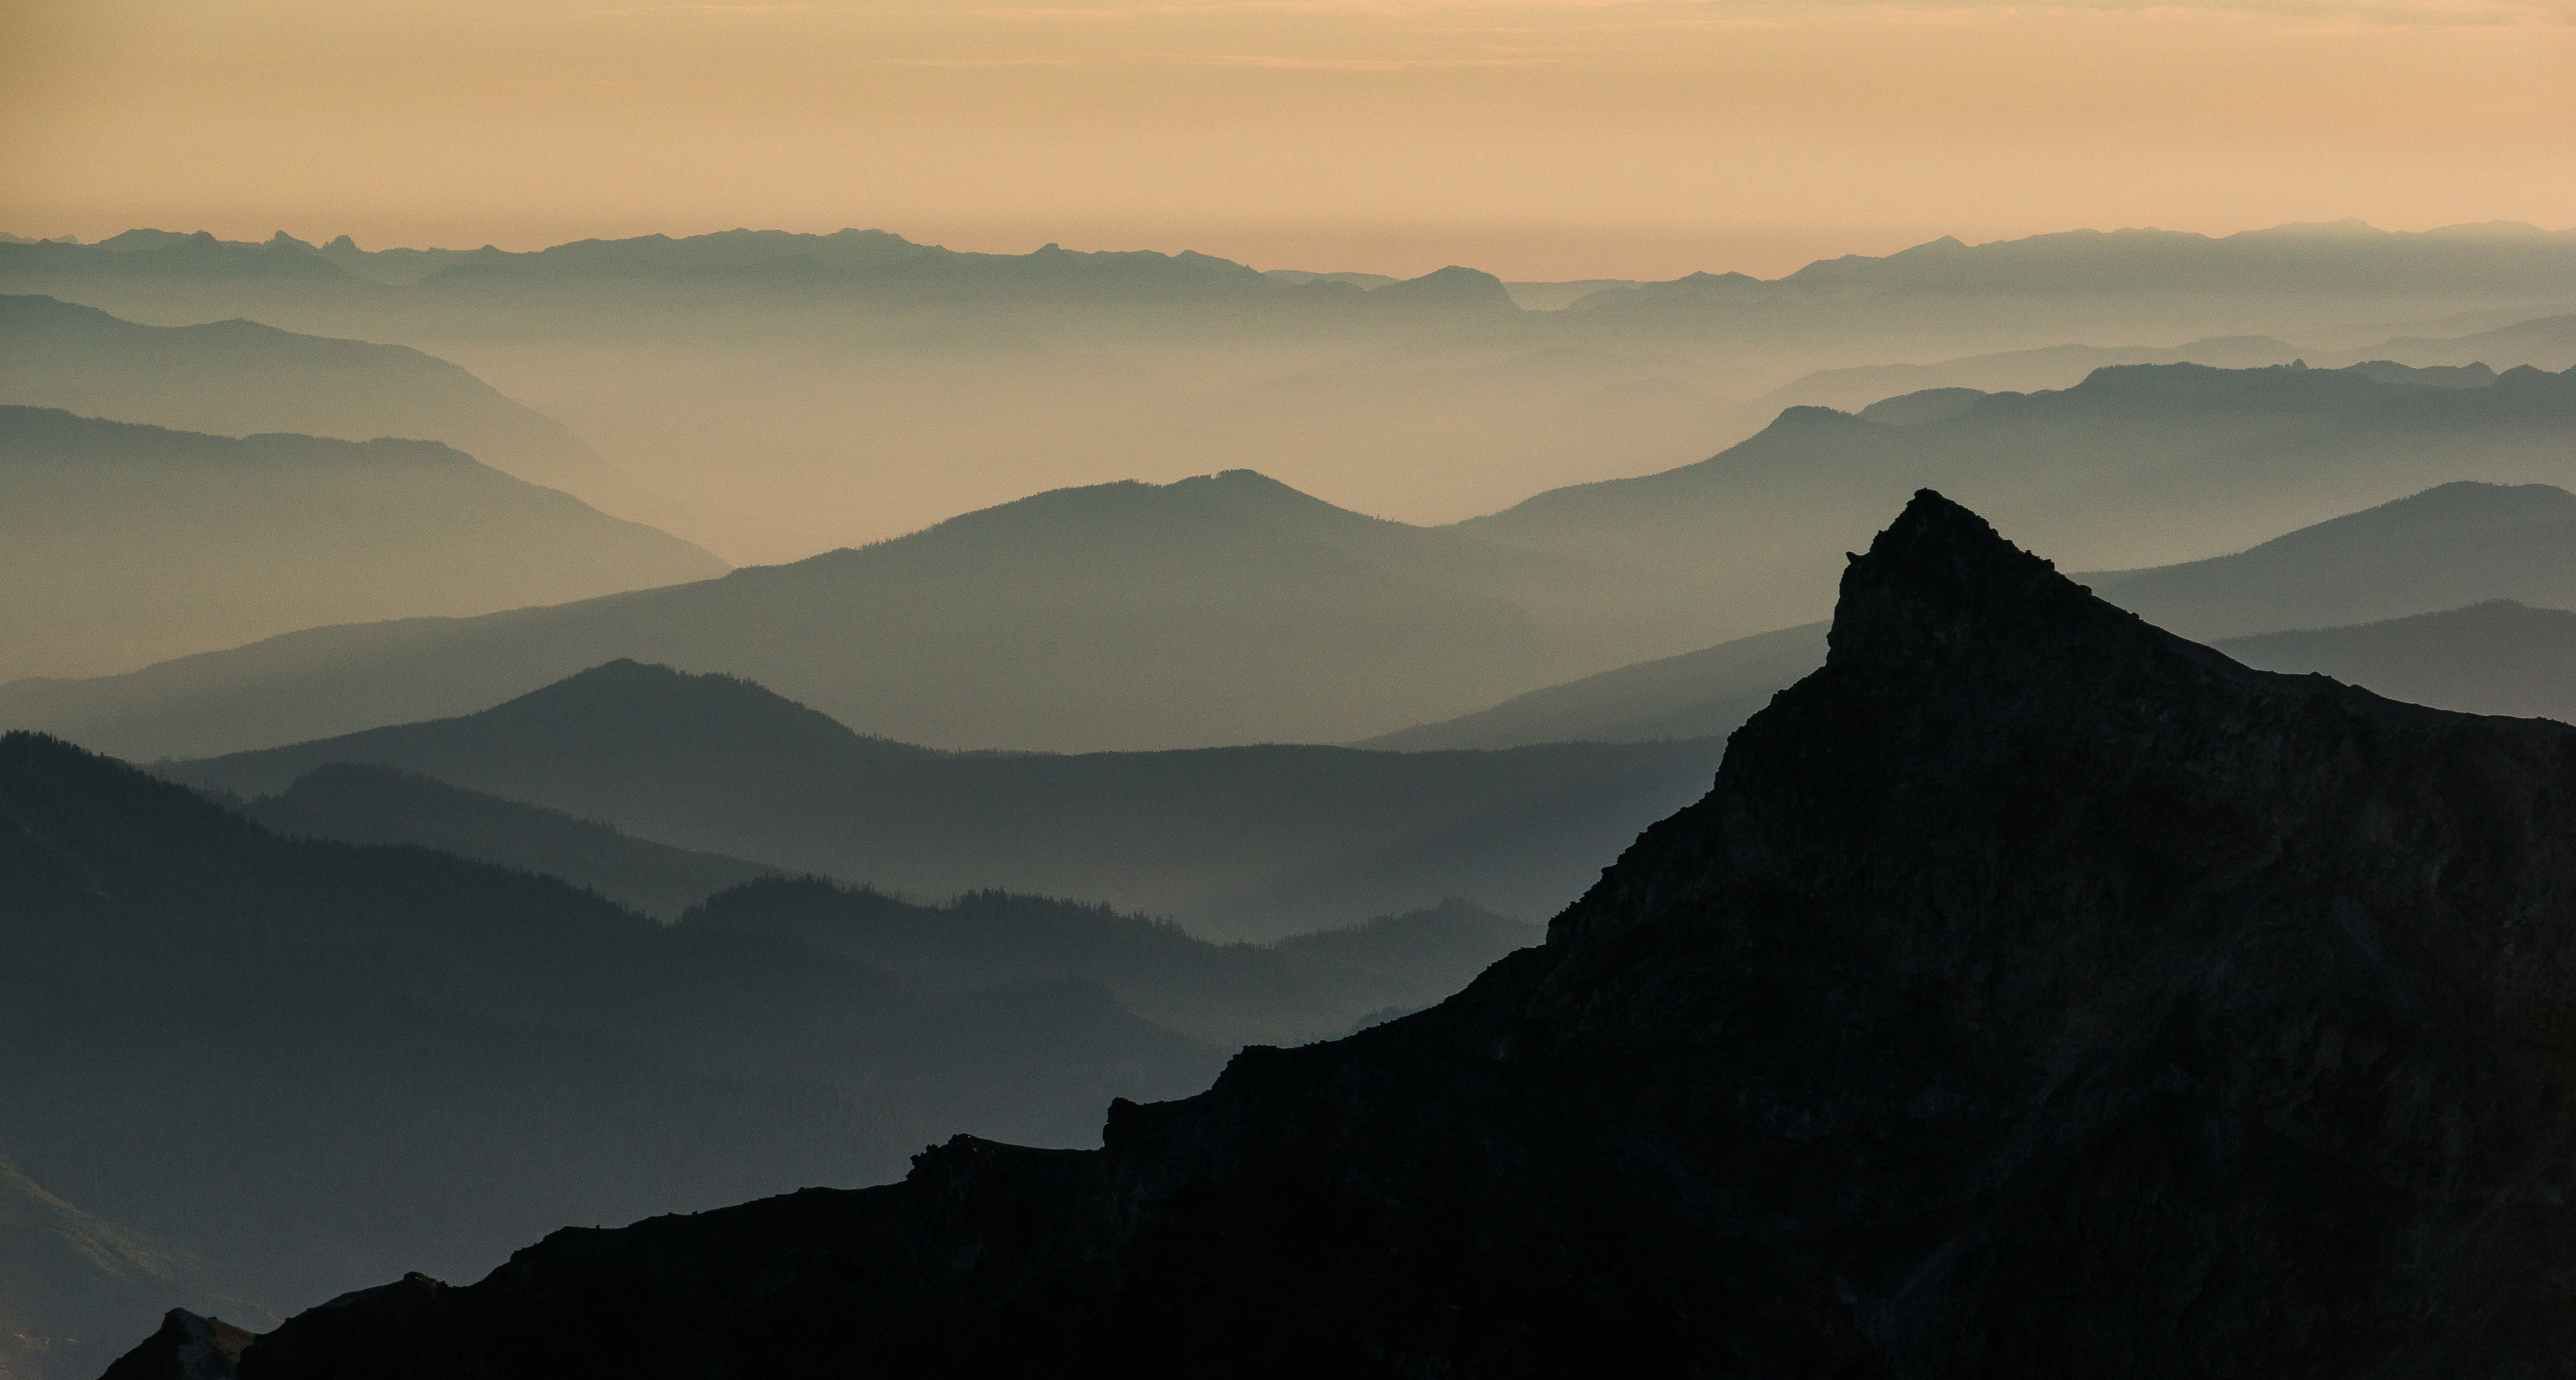
landscape, nature, wilderness, mountain, cloud, sunrise, sunset, mist, photography, morning, hill, dawn, valley, mountain range, dusk, volcano, crater, terrain, ridge, summit, washington, mt, alps, rim, mount, cascades, plateau, saint, st, sony, helens, nex, screenshot, landform, geographical feature, atmospheric phenomenon, mountainous landforms